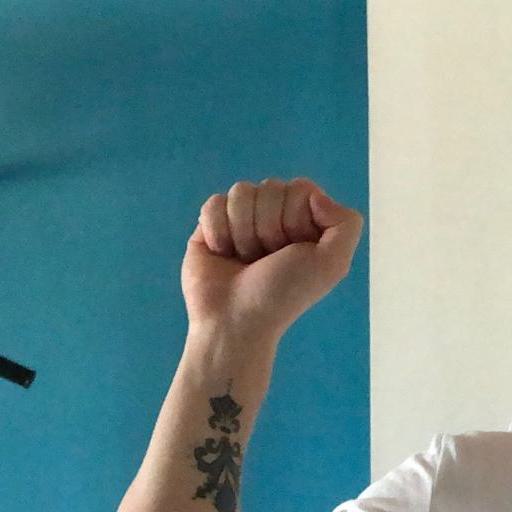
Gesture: fist